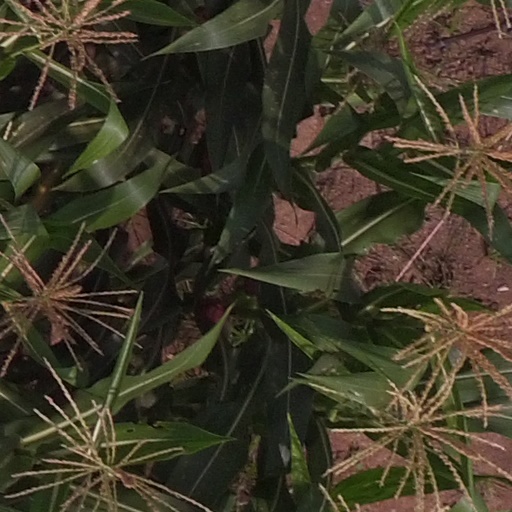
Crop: maize; corn